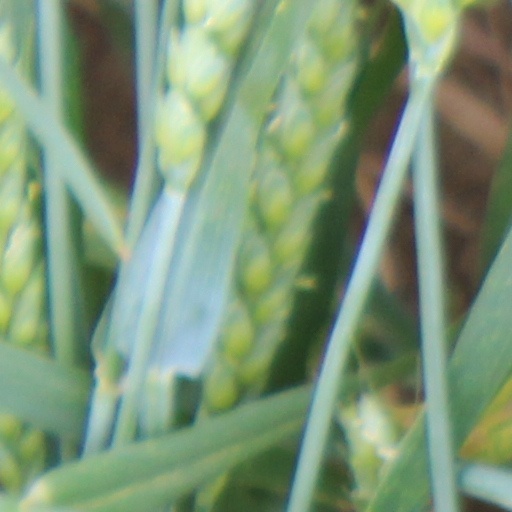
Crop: wheat